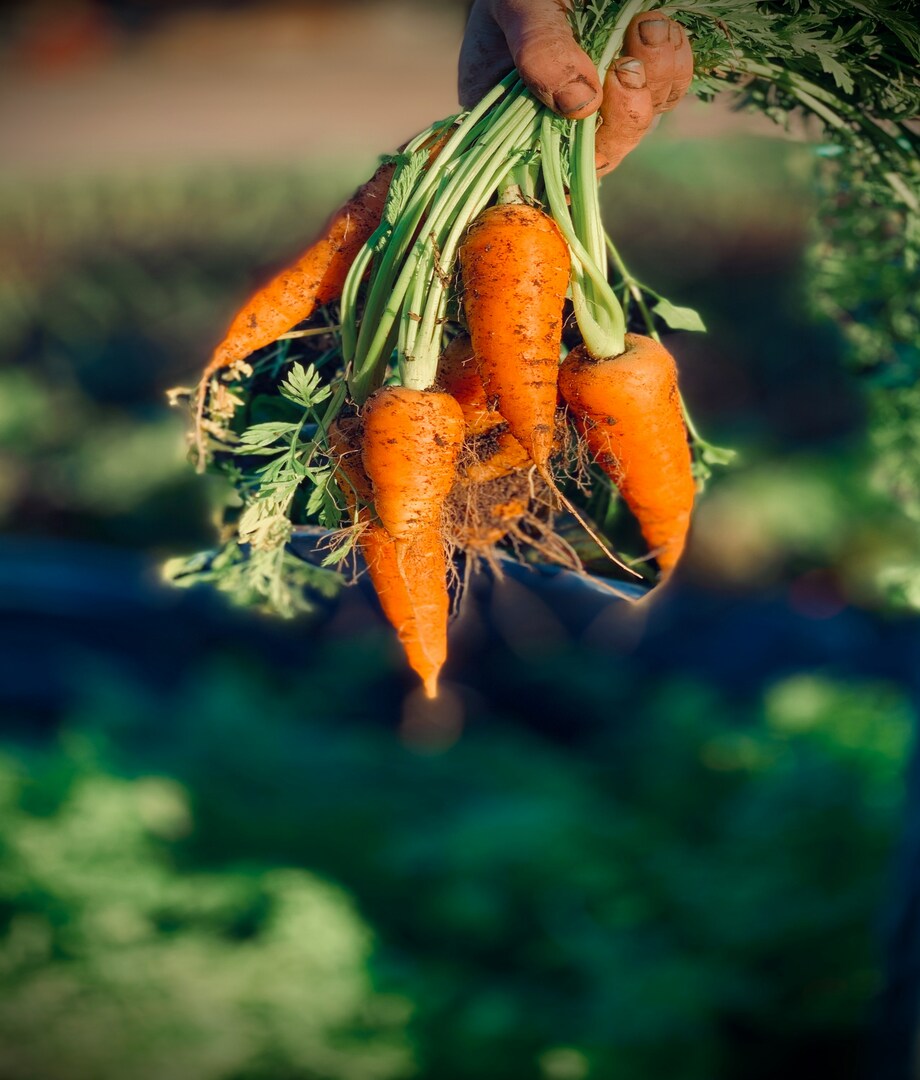
Label: carrot